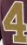
Number: 4